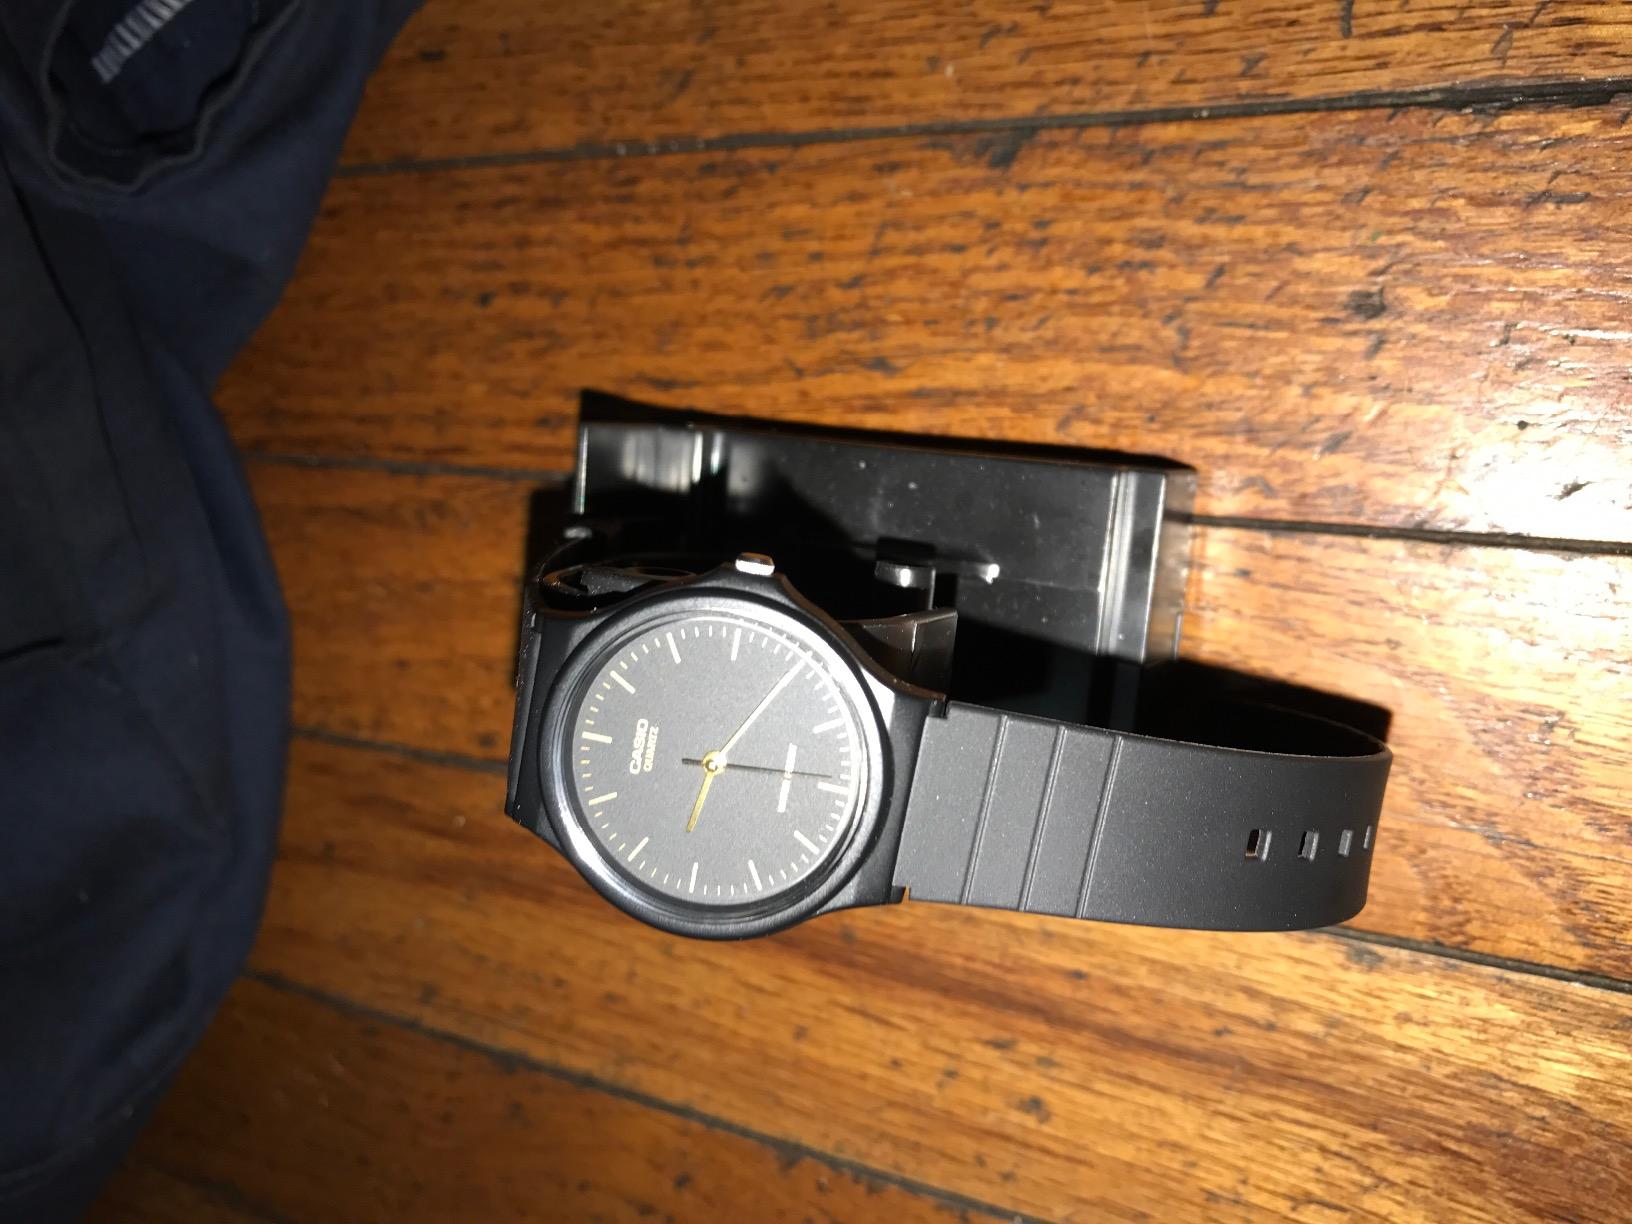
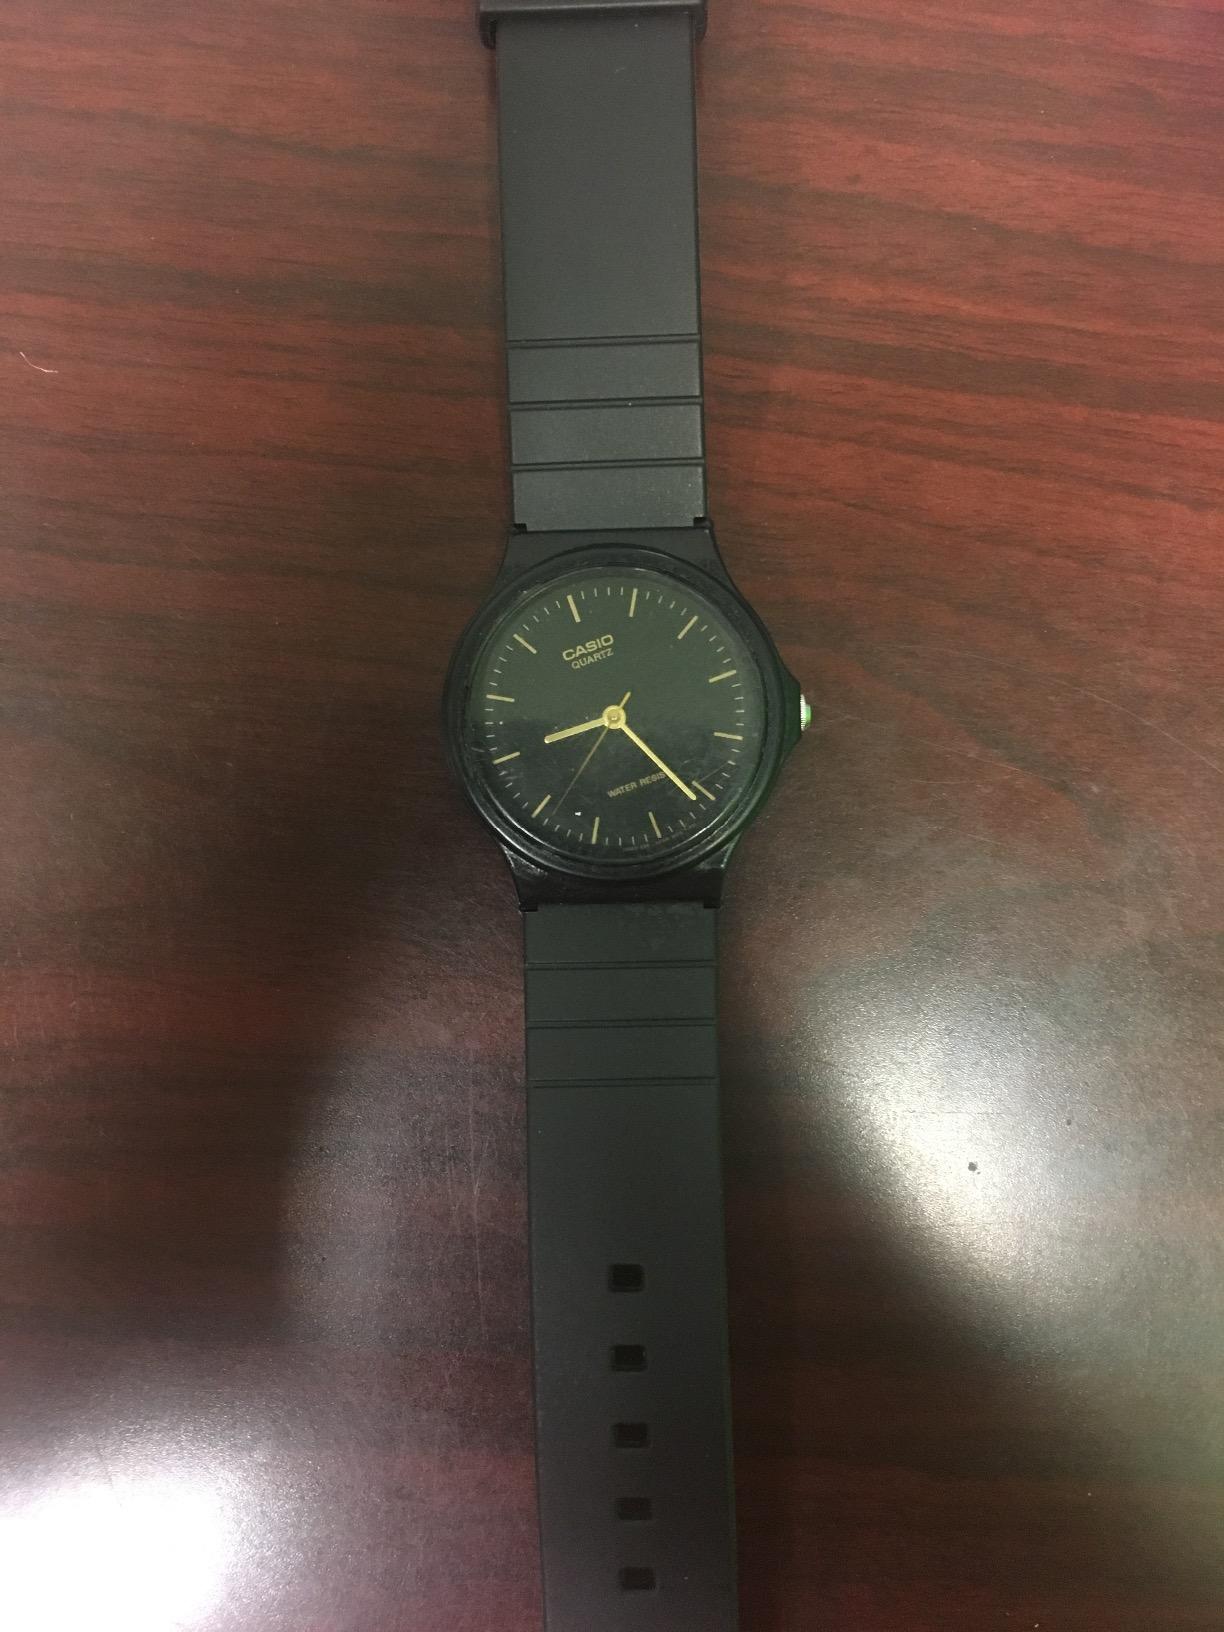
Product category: accessories_watch
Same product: yes